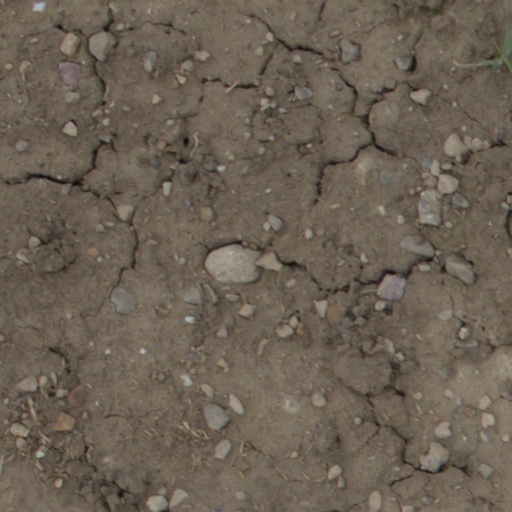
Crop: wheat